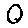
Label: 0